Khote Sikkey

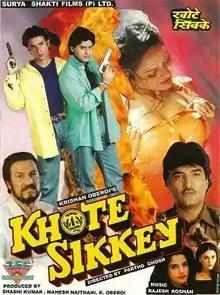

Khote Sikkey is a 1998 Indian Hindi-language film directed by Partho Ghosh and produced by Krishan Oberoi. It stars Atul Agnihotri and Ayub Khan.